State University of Campinas

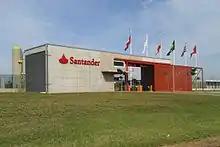
Entrance to Santander's datacenter, located next to Unicamp

With a new administrative structure capable of supporting continuous growth and with its autonomy secured, Unicamp went through a period of consolidation in the 1990s. There was an increase in night programs, created to provide an alternative for low-income students who had to work during the day, and to increase utilization of classrooms and the existing infrastructure, reaching one third of total available places.